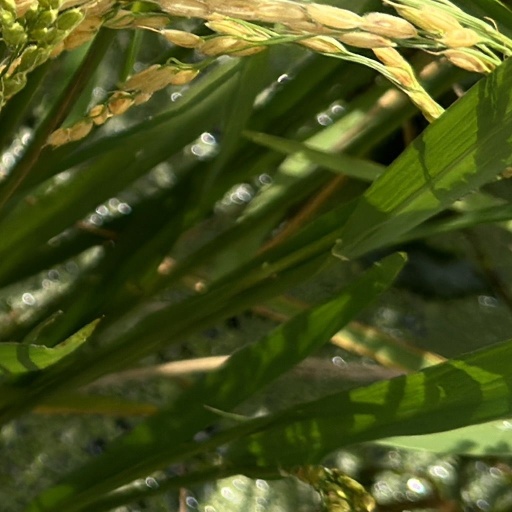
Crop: rice